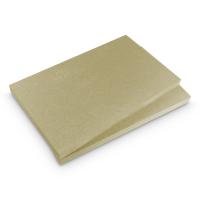
Waste category: paper